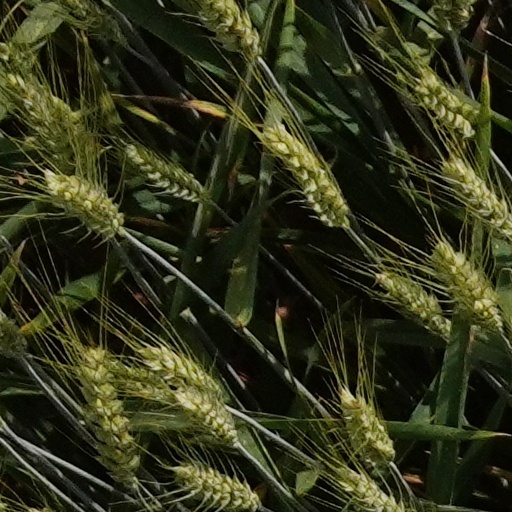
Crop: wheat